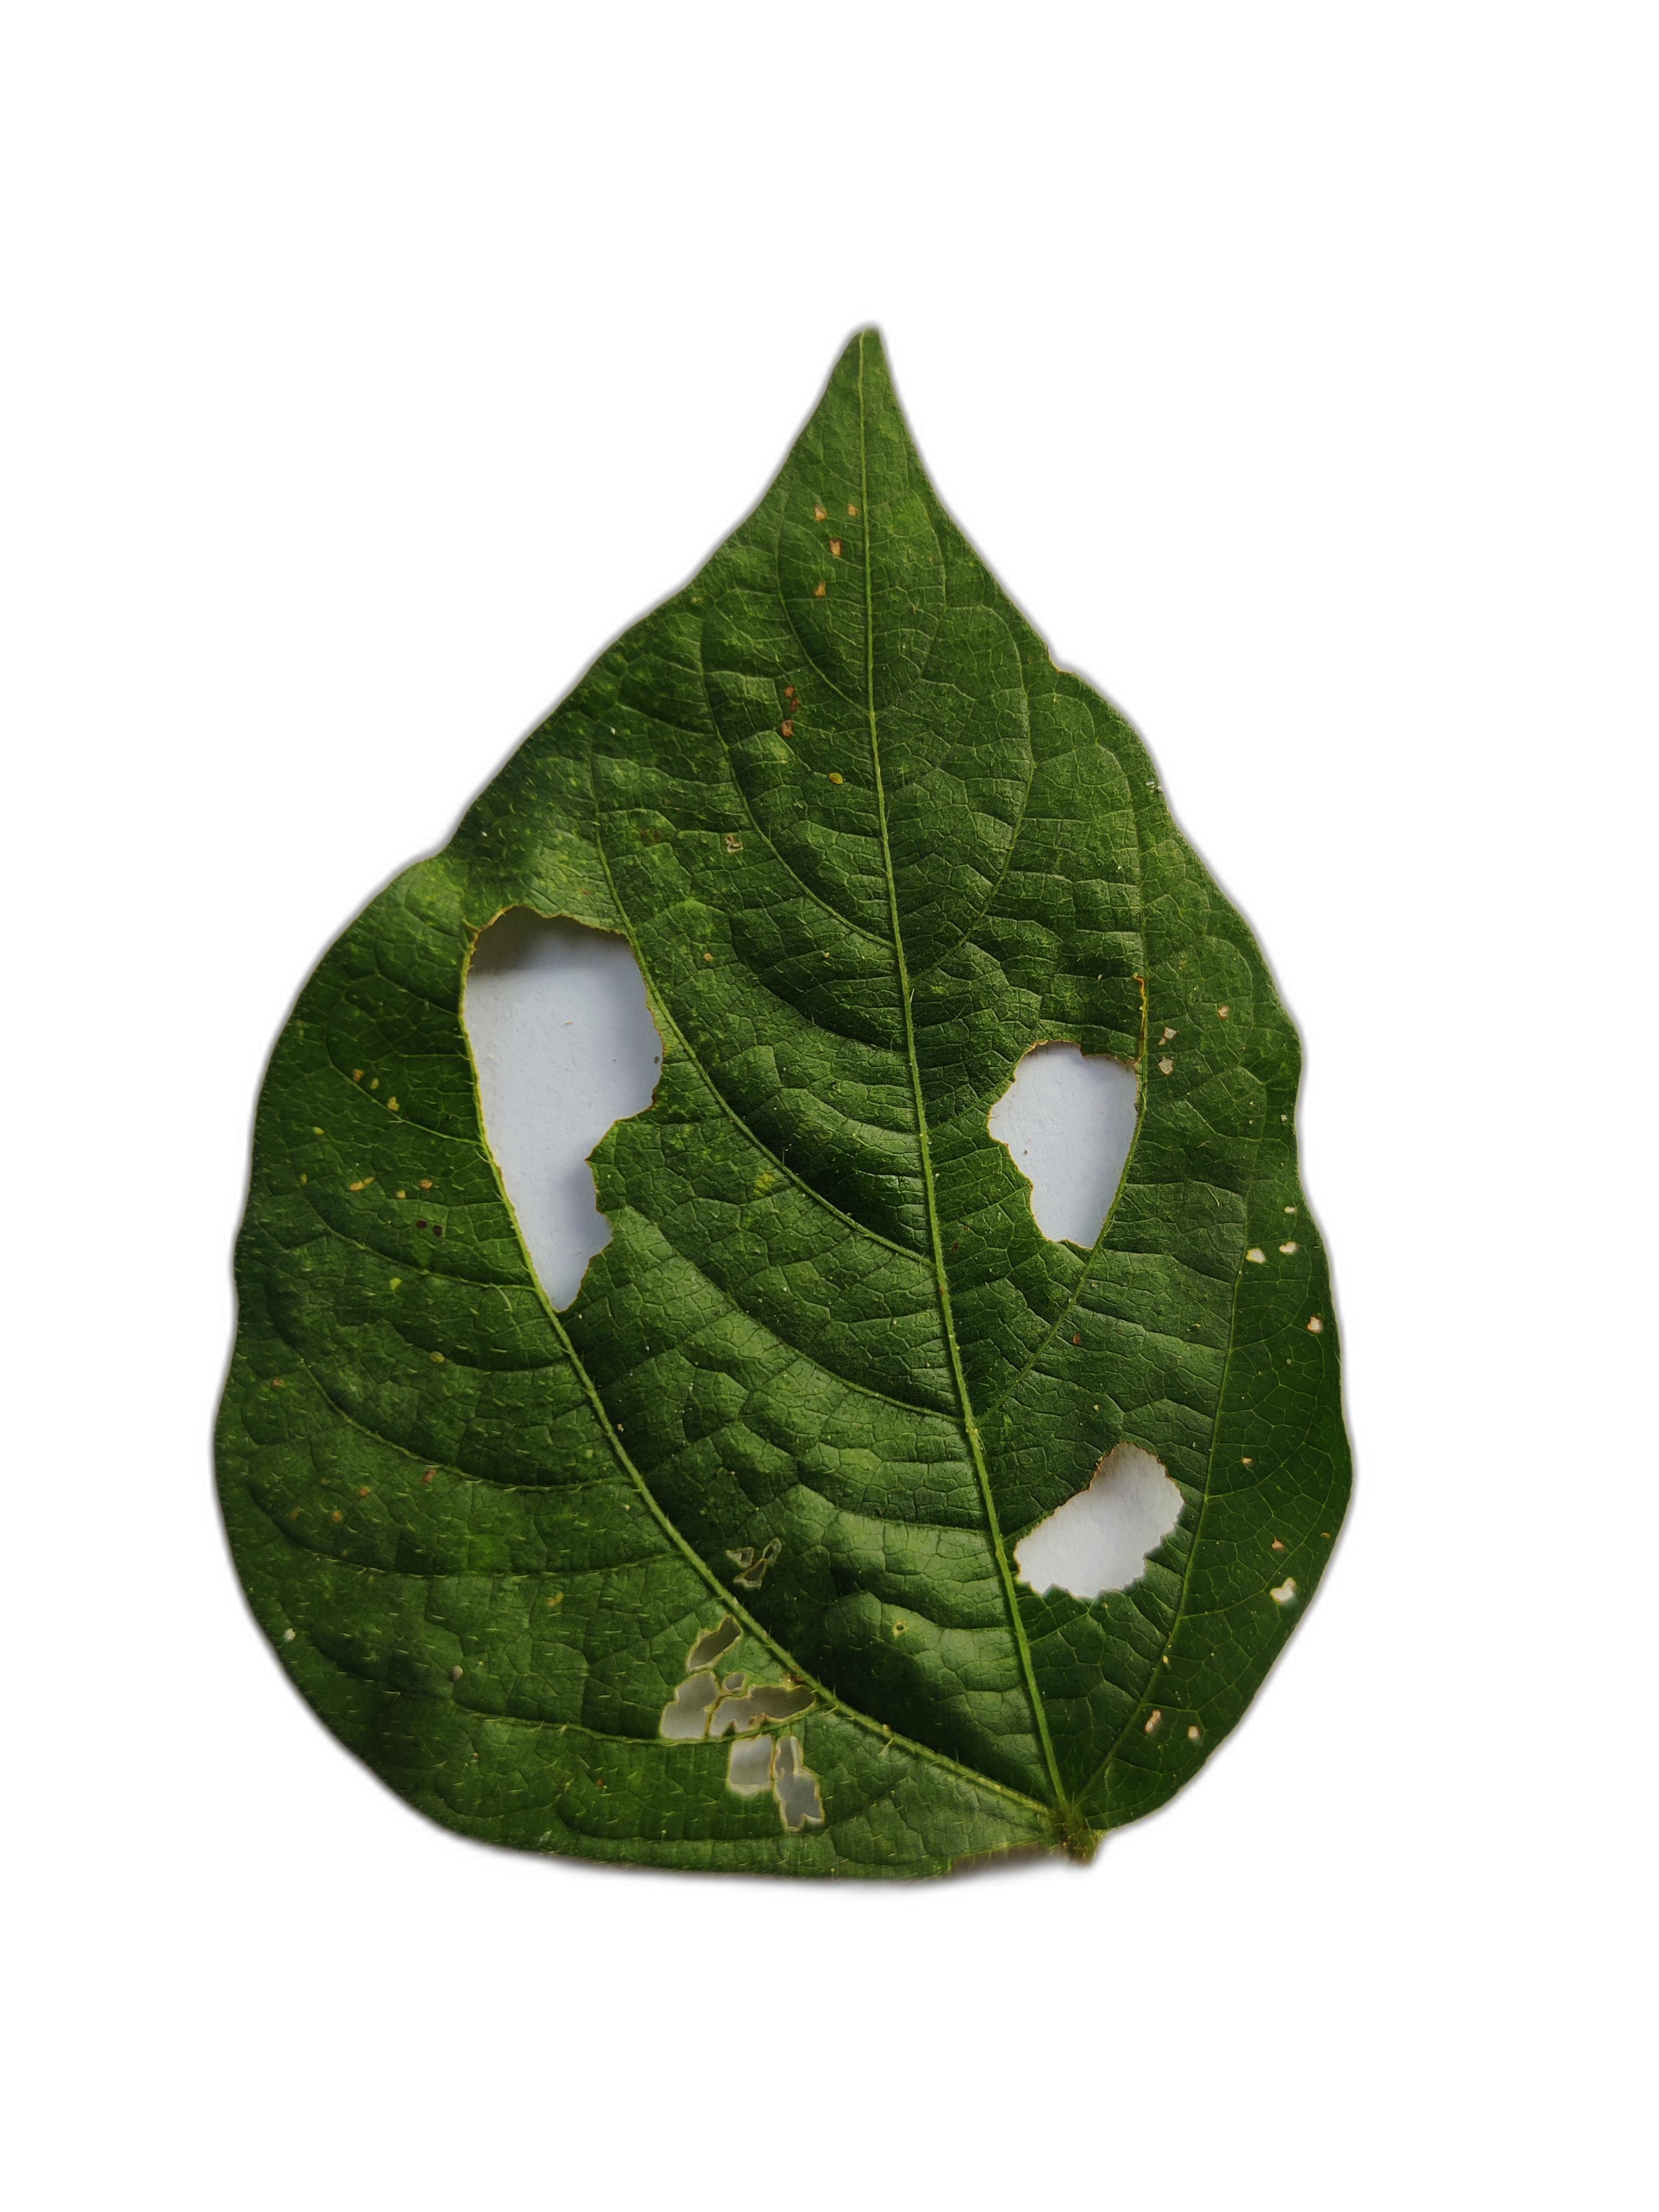
Label: Cercospora leaf spot